Henrietta Marrie

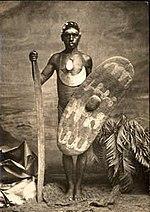
Ye-i-nie, King of Cairns Photo: A Atkinson 1905

Marrie was born in Yarrabah, Queensland, an Aboriginal community approx 10 km due east or 52 km south-east by road of Gimuy (Cairns), the traditional country of Gunggandji and Yidinji. She is the eldest daughter of Henry Fourmile (aka "Queebalum" – cyclone) and the great-granddaughter of Ye-i-nie, a Yidinji leader whose leadership was recognised by the Queensland Government in 1905 through the award of a king plate bearing the title "Ye-i-nie, King of Cairns 1905.